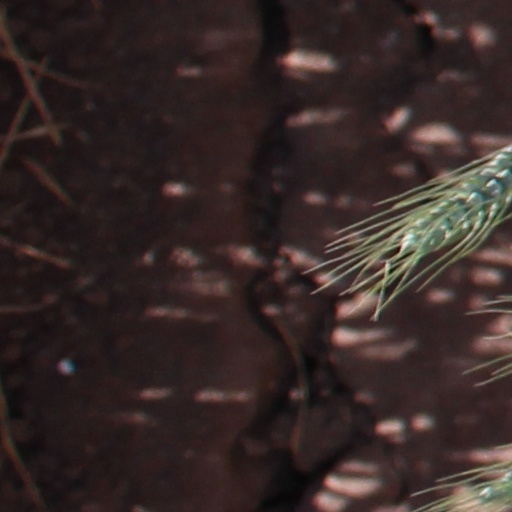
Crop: wheat